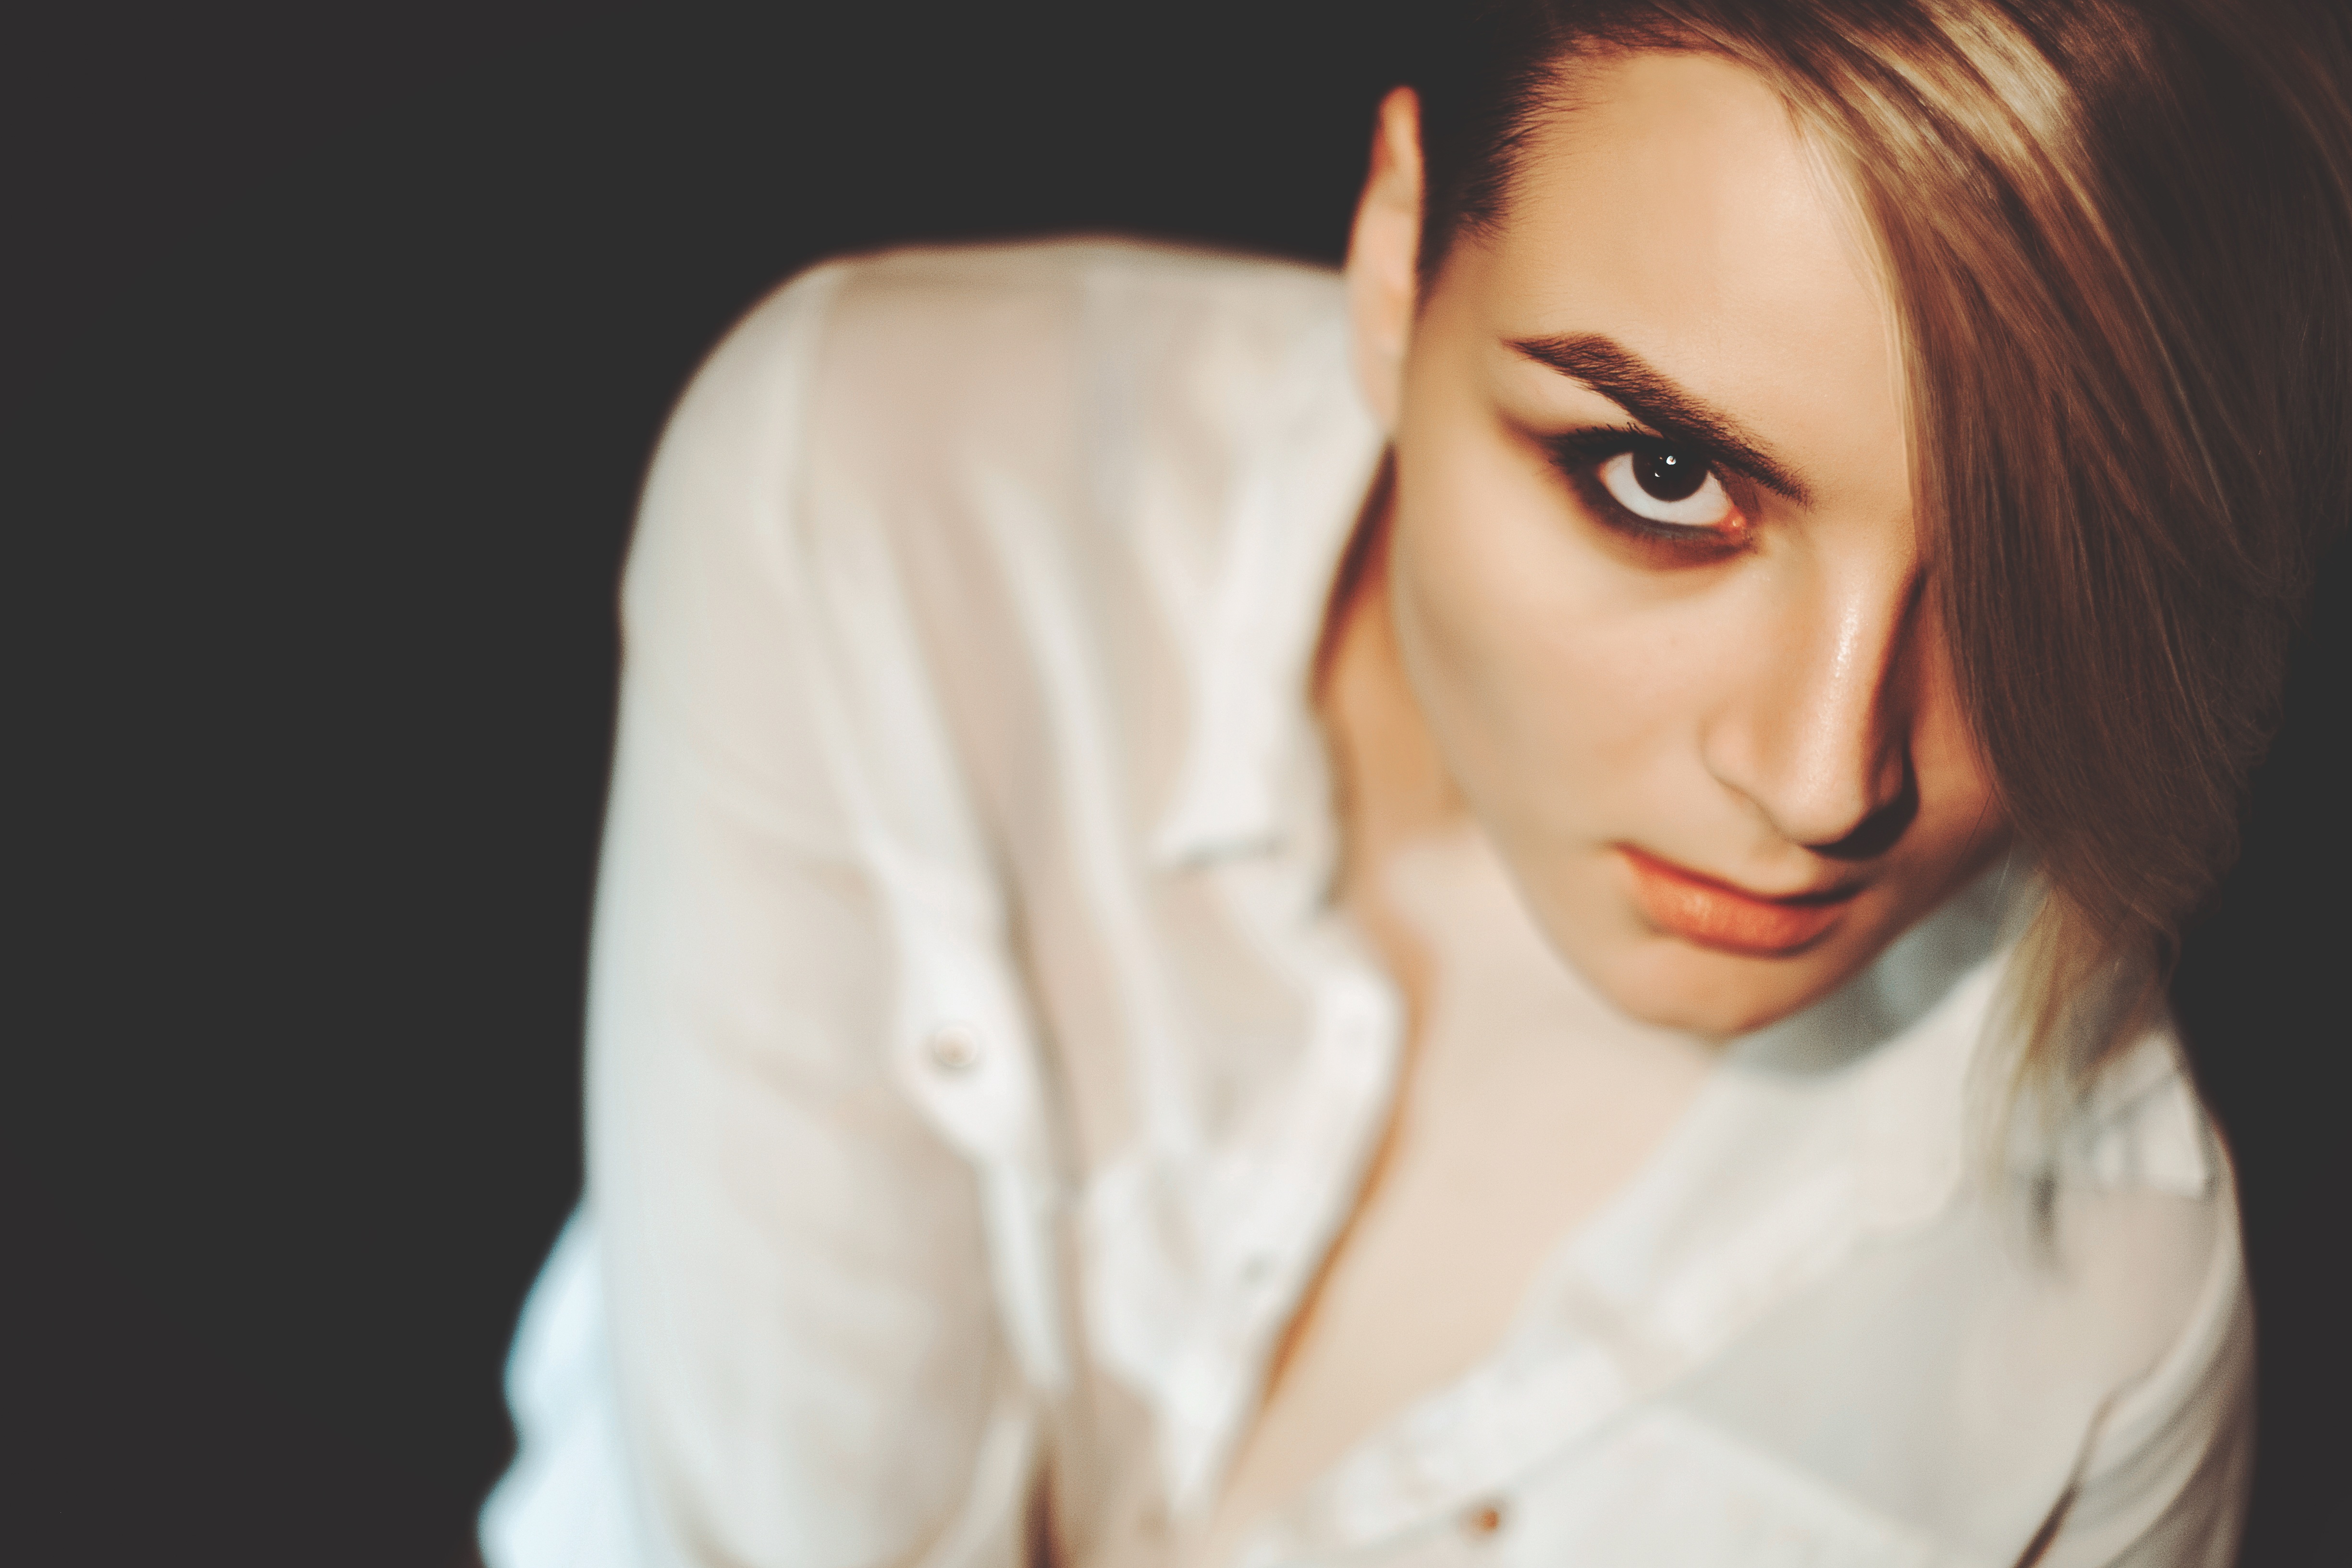
person, girl, woman, hair, white, photography, female, portrait, model, fashion, lady, hairstyle, long hair, close up, face, eye, glasses, head, skin, beauty, beautiful, blond, photo shoot, brown hair, sense, portrait photography